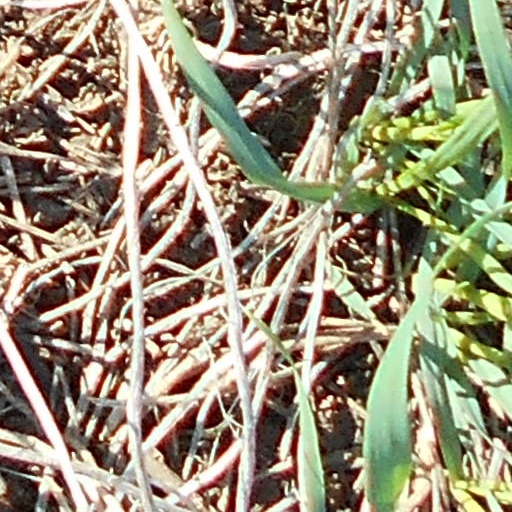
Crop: wheat